Chocolate bar

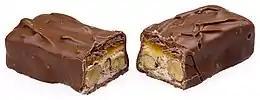
A Mars bar, as sold in the US, cut in half

The late 18th century saw the beginning of the mechanization of chocolate manufacturing. Water and wind power was used first, steam-powered machines followed. This not only allowed the production of chocolate on a larger scale, but also the production of chocolate with a finer texture. Among the pioneers were Joseph Storrs Fry, who patented a method of grinding cocoa beans using a Watt steam engine in 1795, and Poincelet, who invented the melanger in 1811, soon adopted by most chocolate manufacturers.